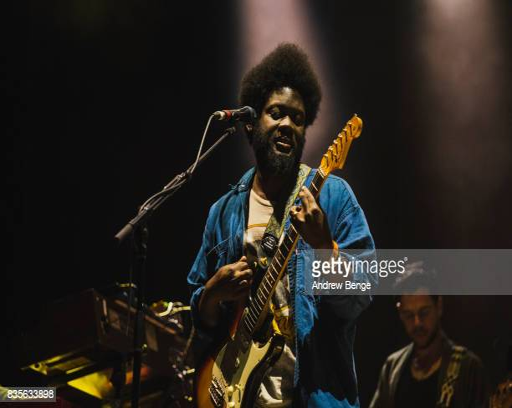
folk rock artist performs on the stage during day at festival